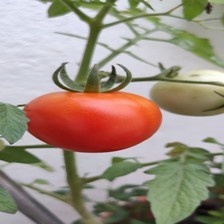
Label: tomato